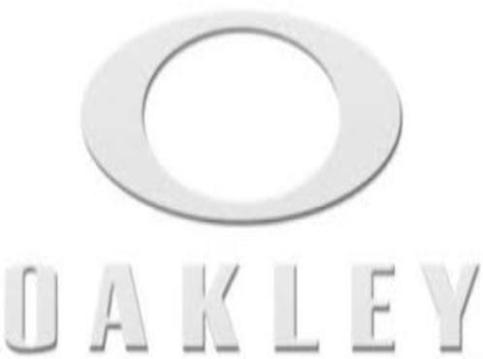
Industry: Sports